Audubon

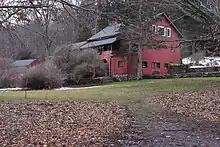
Audubon Center at Bent of the River, Southbury, Connecticut

Birds in the United States were threatened by market hunting as well as for the fashion industry. Pressure from shooting enthusiasts was intense. For example, great auks, whose habit of crowding together on rocks and beaches made them especially easy to hunt, had been driven to extinction early in the century. During one week in the spring of 1897, nature author Florence Merriam claimed to have seen 2,600 robins for sale in one market stall in Washington alone. By the start of the 20th century, the sale of bird flesh had never been greater. The second equally great threat to the bird population was the desire for their plumage. In the late 1890s, the American Ornithologists' Union estimated that five million birds were killed annually for the fashion market. In the final quarter of the 19th century, plumes, and even whole birds, decorated the hair, hats, and dresses of women. Poachers killed game warden Guy Bradley on July 8, 1905; poachers killed Game Warden Columbus G. McLeod in November 1908 in Florida and Audubon Society employee Pressly Reeves of South Carolina also in 1908.